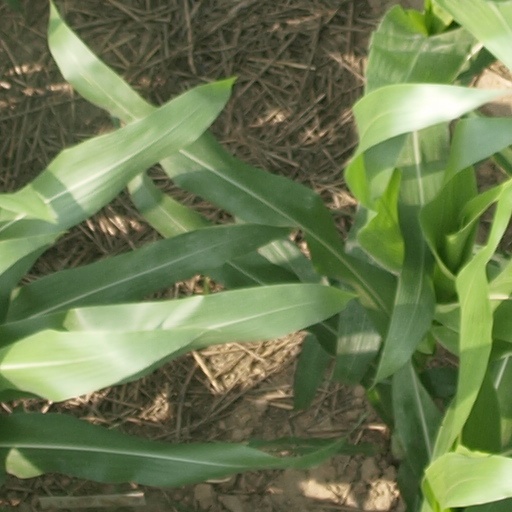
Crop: maize; corn